Ciments français

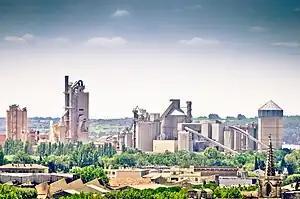
USINE CIMENTS FRANCAIS

Ciments français (English: "French Cement") is a French-based manufacturer of cement and has been a subsidiary of Italcementi Group since 1992. The company was created in 1850 by Émile Dupond and Charles Demarle in Boulogne-sur-Mer.